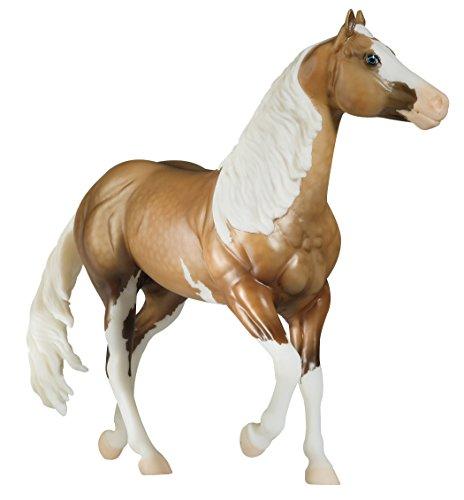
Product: Breyer Traditional Series Big Chex To Cash | Horse Toy Model | 11.25" x 9.5" | 1:9 Scale | Model #1357
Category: Toys & Games | Dolls & Accessories | Dolls
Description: Expertly scuplted, this Breyer Traditional series model is 1:9 in scale and 9.5" tall.
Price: $38.01
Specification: ProductDimensions:14x10.8x4.2inches|ItemWeight:15.8ounces|ShippingWeight:1.4pounds(Viewshippingratesandpolicies)|DomesticShipping:ItemcanbeshippedwithinU.S.|InternationalShipping:ThisitemcanbeshippedtoselectcountriesoutsideoftheU.S.LearnMore|ASIN:B001GOO0VO|Itemmodelnumber:1357|Manufacturerrecommendedage:7-20years